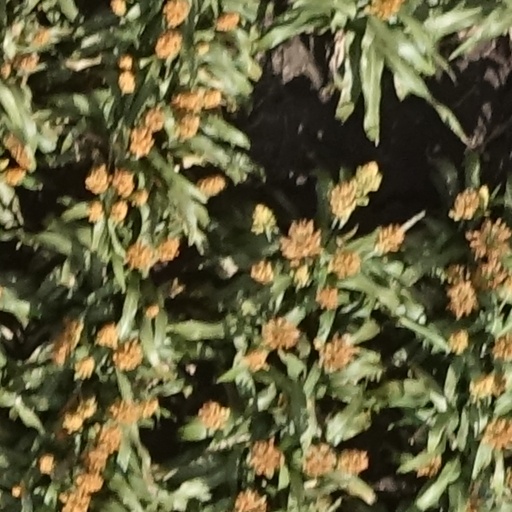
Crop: sorghum